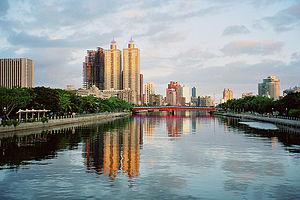
Les attractions touristiques populaires de Taïwan sont les suivantes :